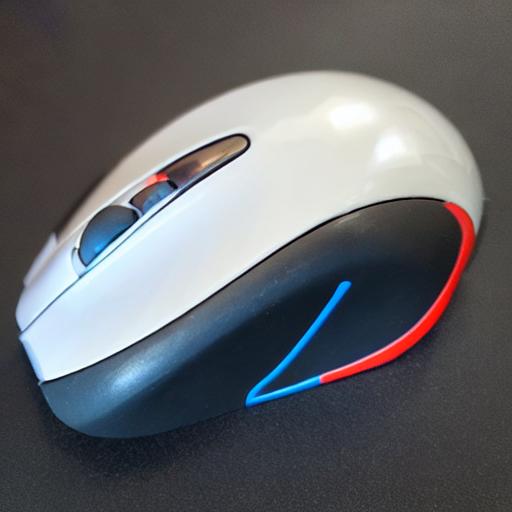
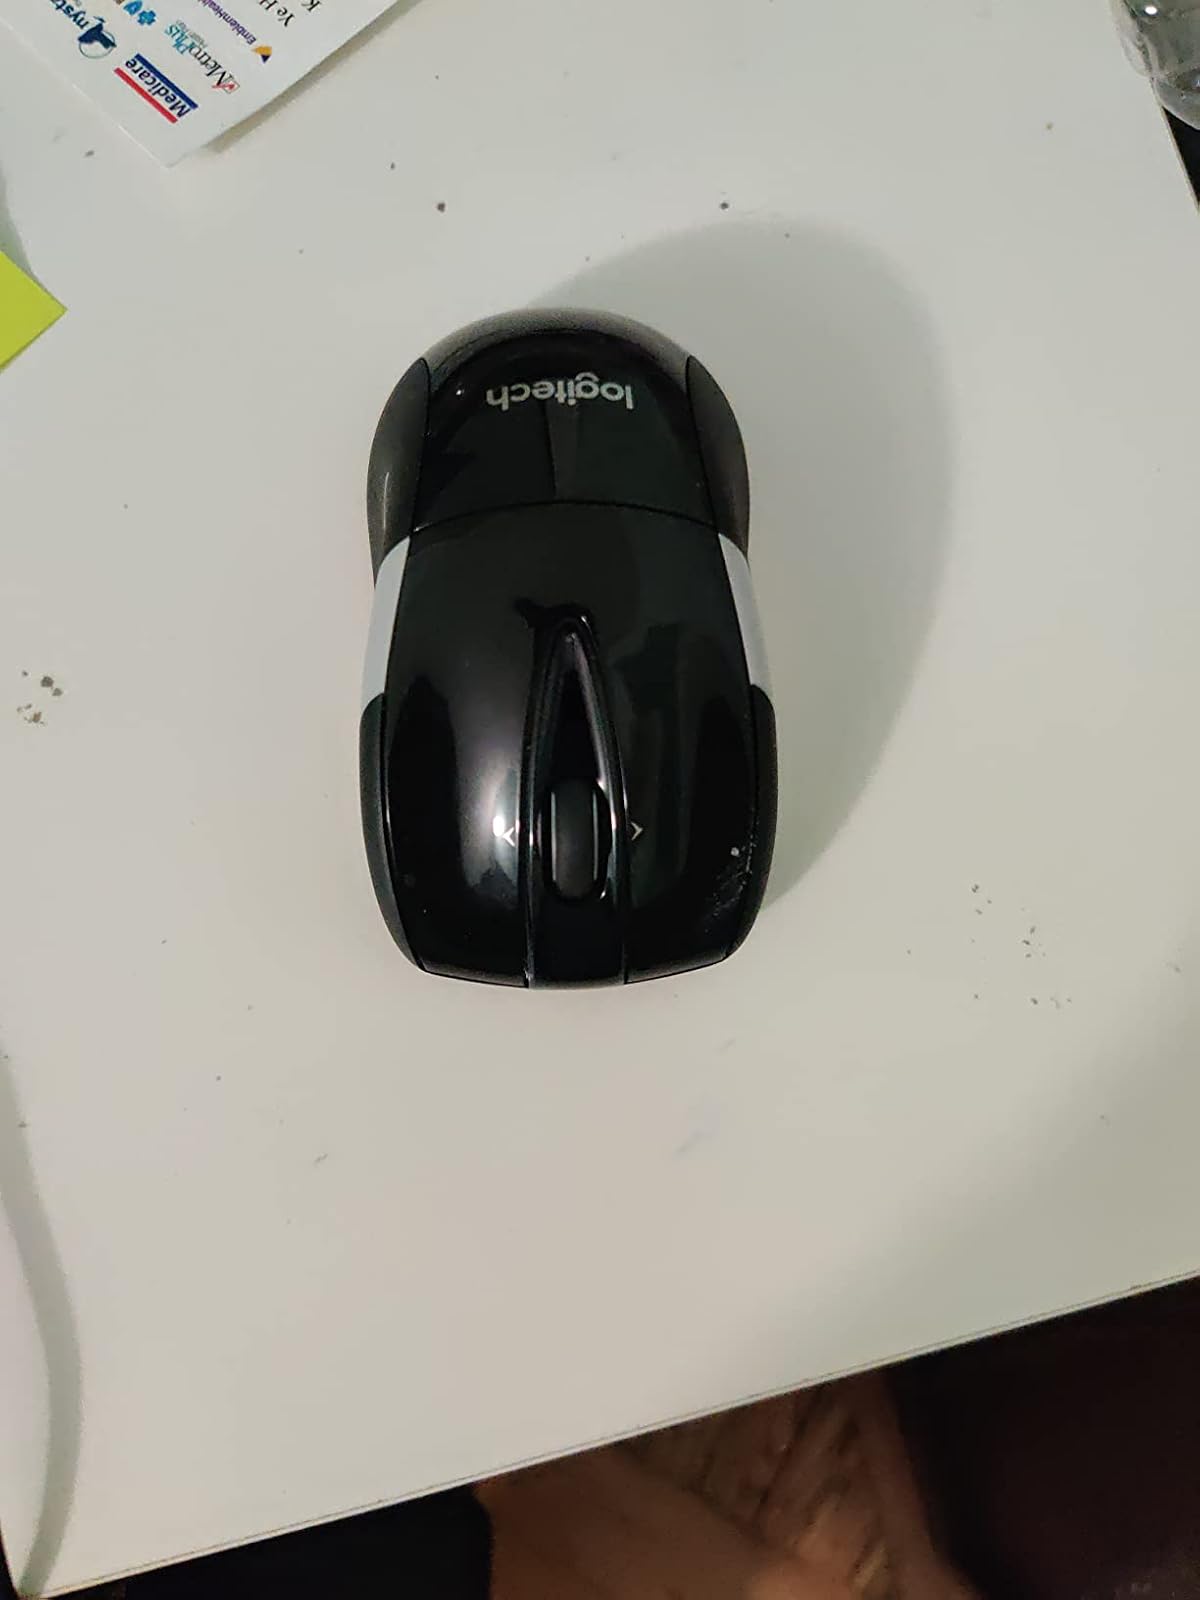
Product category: mouse
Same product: no